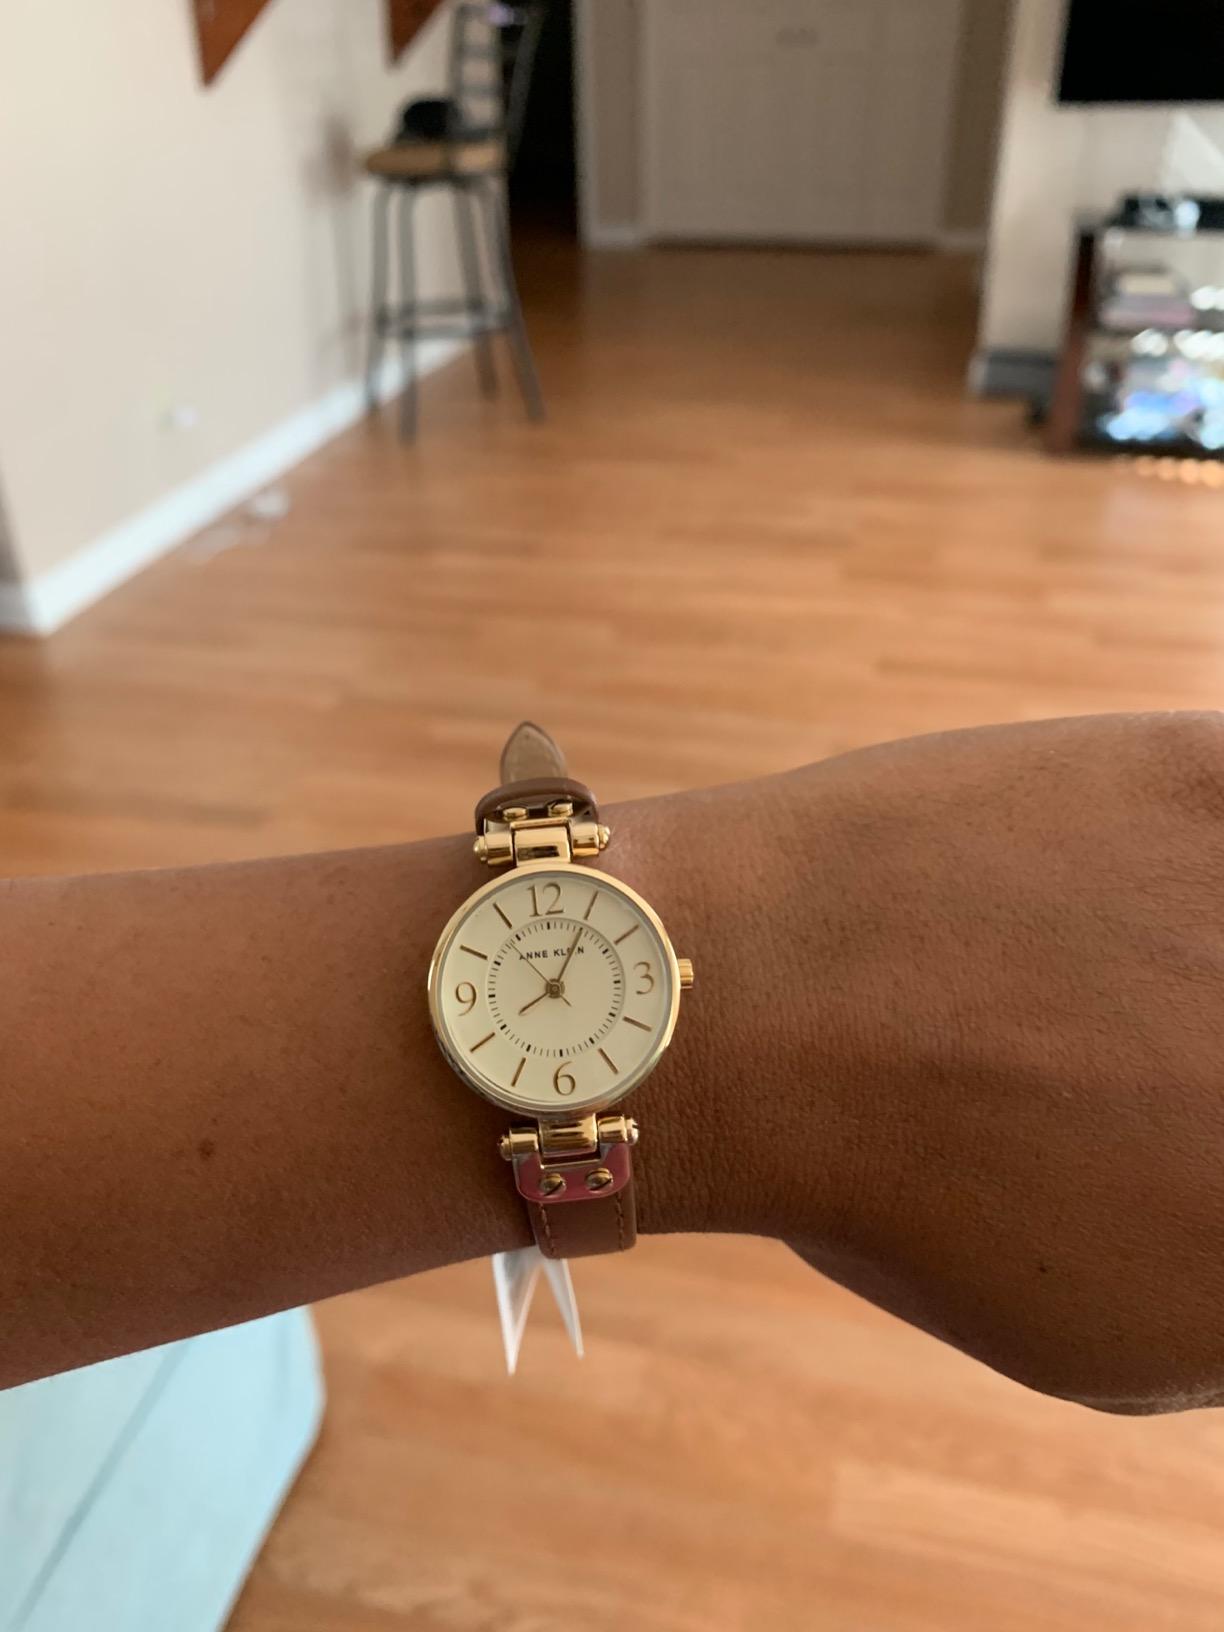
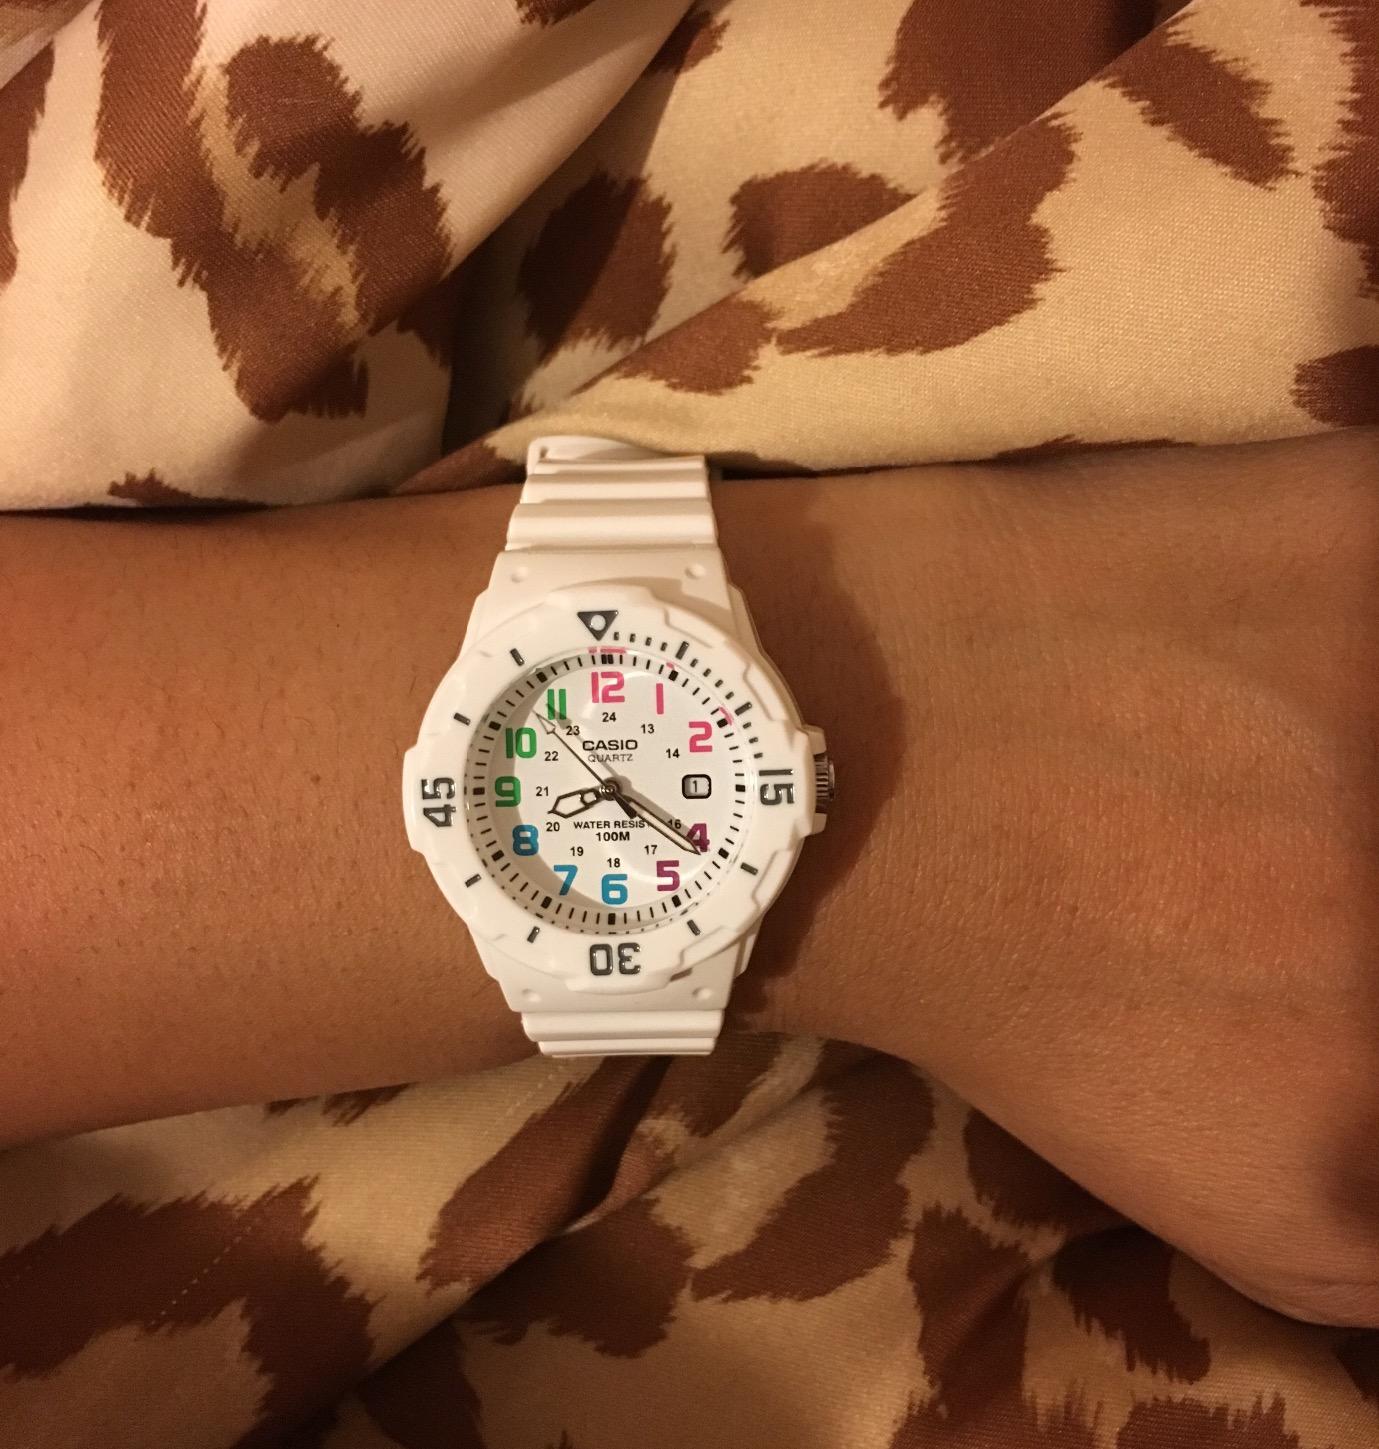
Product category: accessories_watch
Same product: no